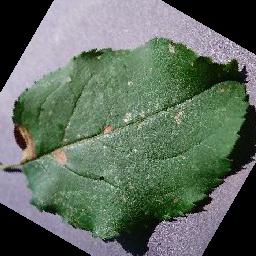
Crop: apple
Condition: black_rot